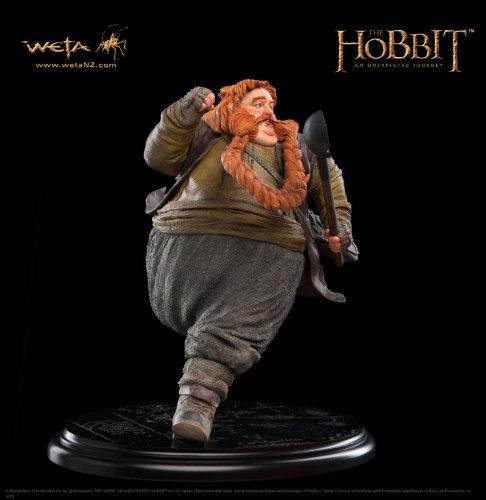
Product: Weta Workshop 870100985 Hobbit Statue Bombur 1:6 Scale 1:6
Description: Look who's here… bombur the Dwarf 1: 6 scale statue from the Hobbit: an unexpected journey.
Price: $224.40
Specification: ProductDimensions:9.1x5.9x9.2inches|ItemWeight:5.62pounds|ShippingWeight:5.62pounds(Viewshippingratesandpolicies)|ASIN:B00DDABRD8|Itemmodelnumber:870100985|Manufacturerrecommendedage:14yearsandup